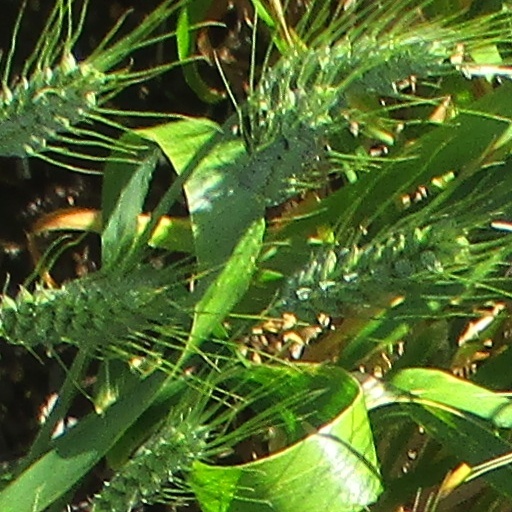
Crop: wheat